Esing Bakery incident

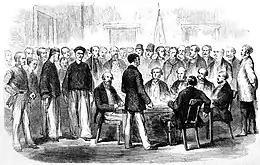
A group of seated colonial officers question a Chinese detainee as a mixed crowd of European and Chinese men watch.

On 15 January 1857, between 300 and 500 predominantly European residents of the colony—a large proportion of the European population at the time—who had consumed loaves from the Esing Bakery fell ill with nausea, vomiting, stomach pain, and dizziness. Later testing concluded that the bread had been adulterated with large amounts of arsenic trioxide. The quantity of arsenic involved was high enough to cause the poison to be vomited out before it could kill its victims. There were no deaths immediately attributable to the poisoning, though three deaths that occurred the following year, including that of the wife of Governor Bowring, would be ascribed to its long-term effects. The colony's doctors, led by Surgeon General Aurelius Harland, dispatched messages across the town advising that the bread was poisoned and containing instructions to induce vomiting and consume raw eggs.